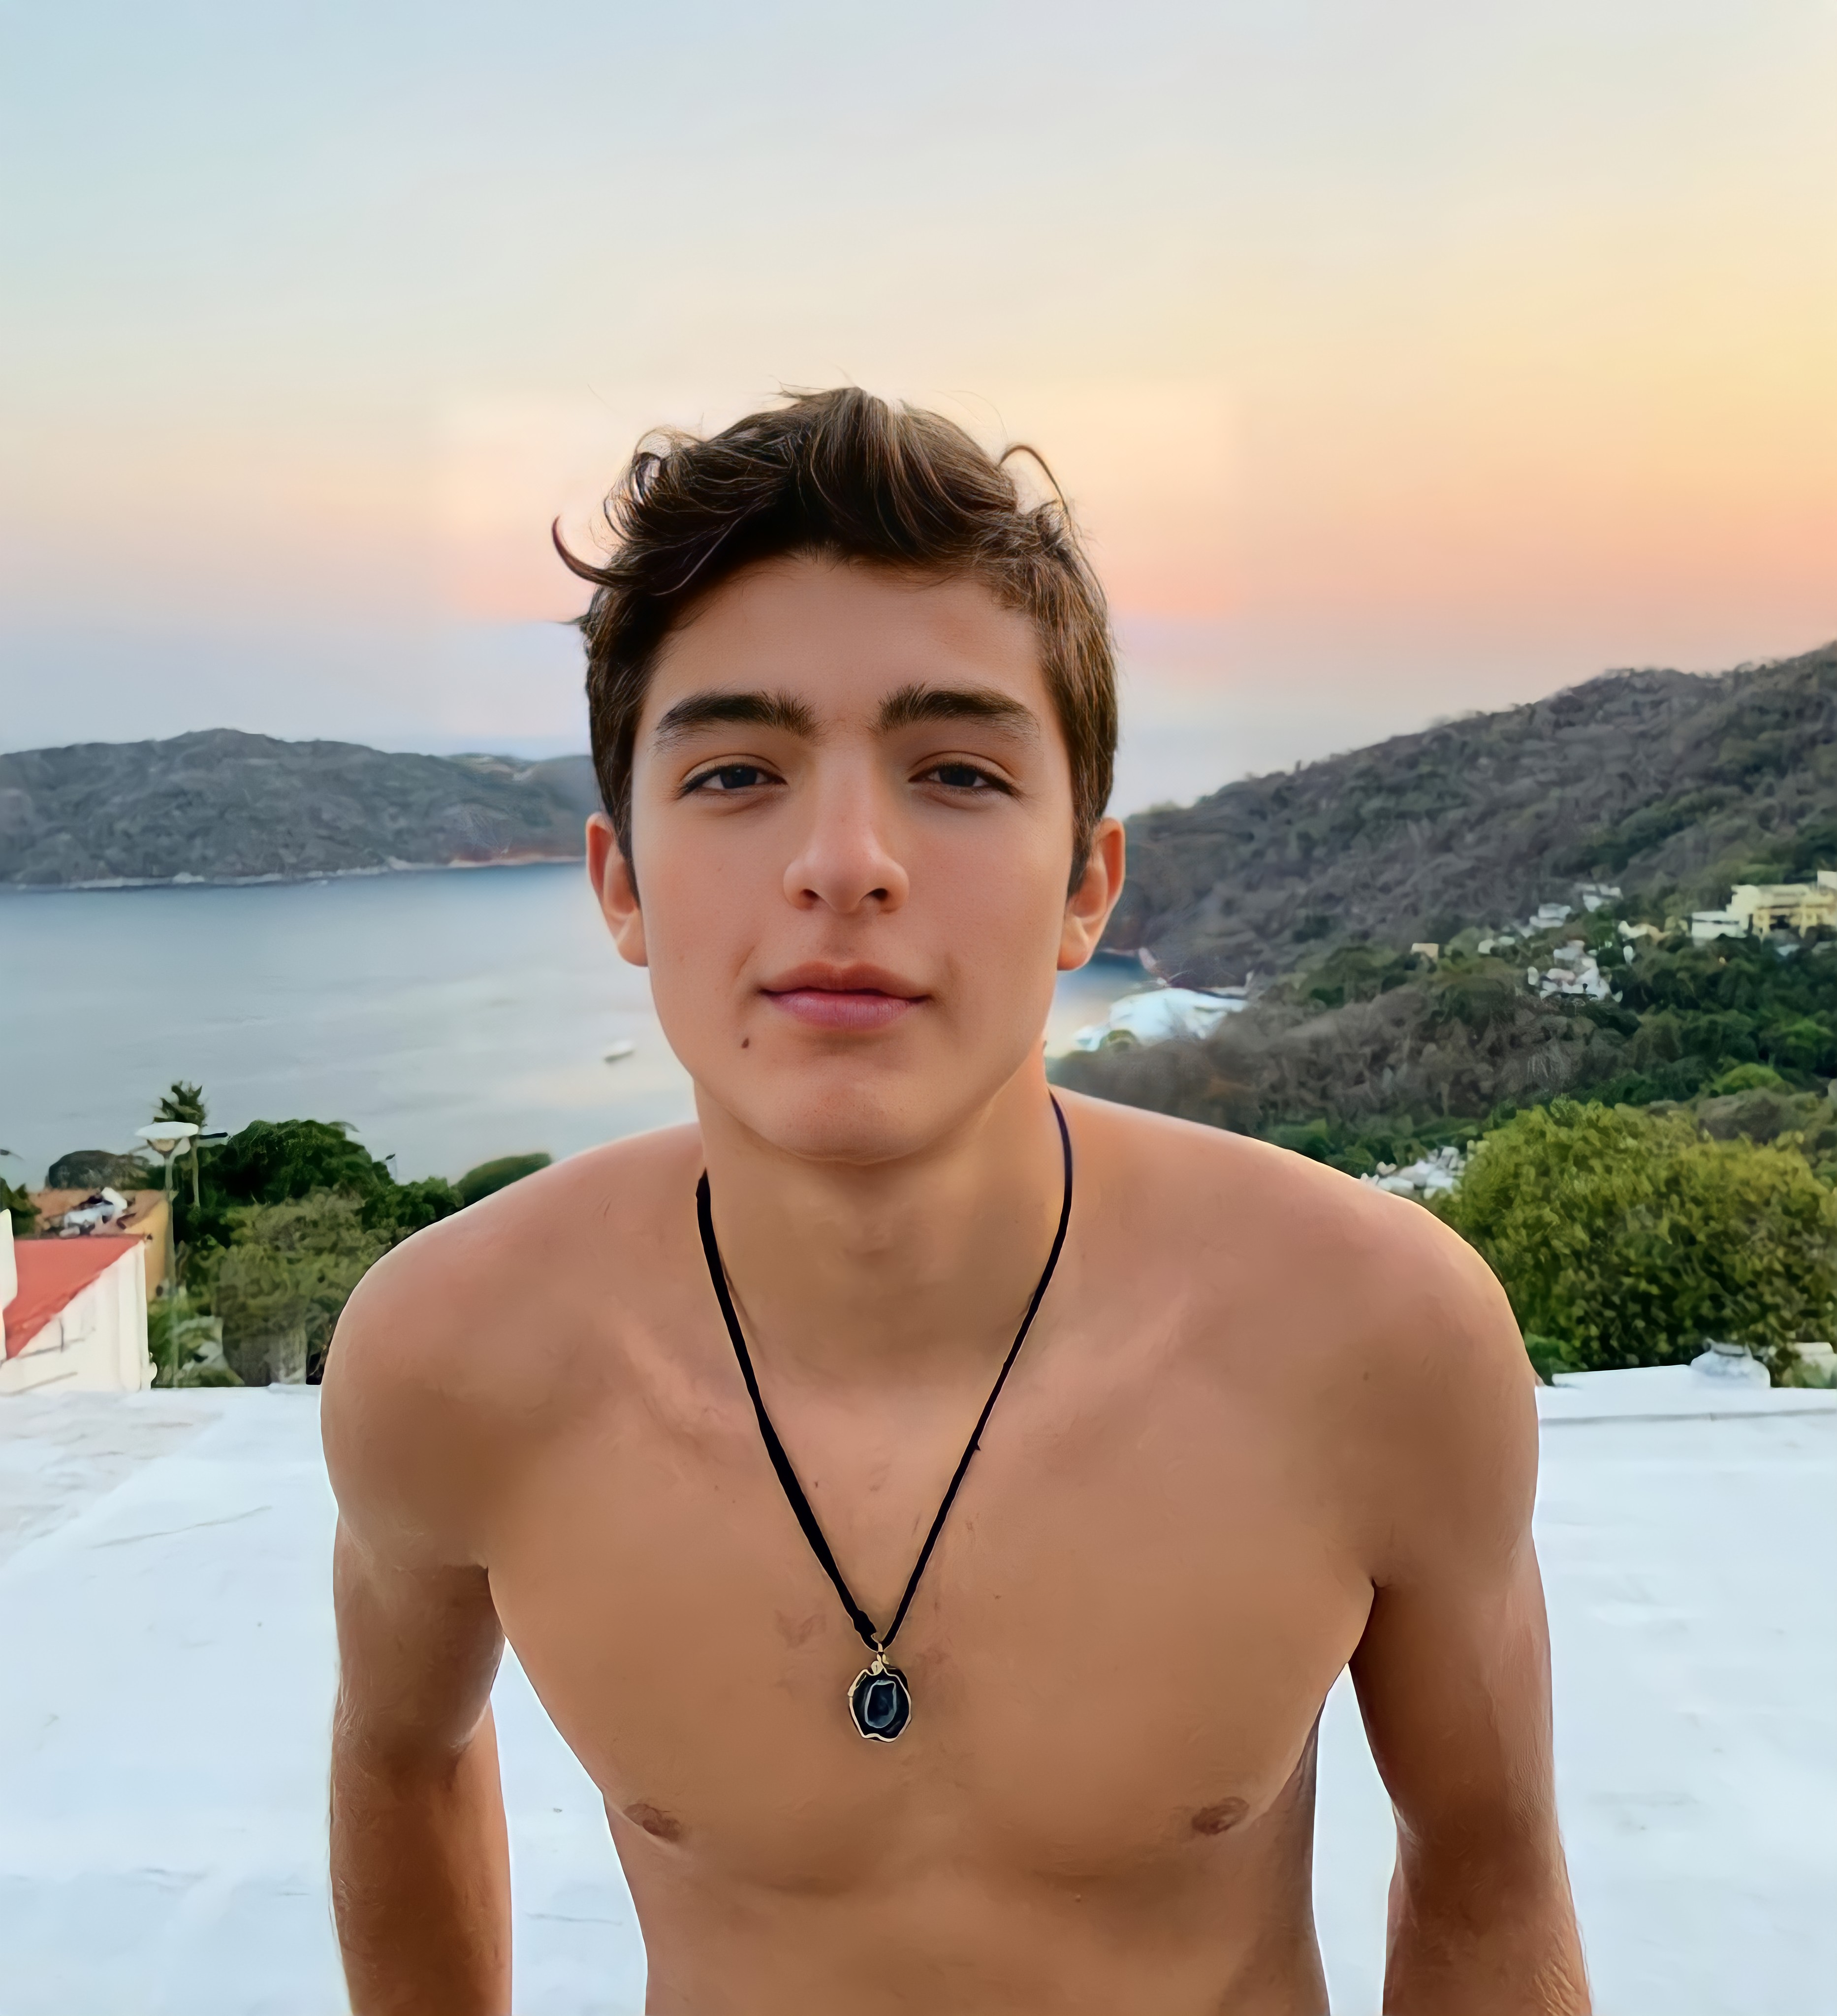
man, male, boy, young, young boy, pose, posing, model, modeling, looking, necklace, face, portrait, landscape, skin, head, chin, sky, water, shoulder, photograph, muscle, human, People in nature, neck, flash photography, jaw, cool, tree, happy, chest, summer, trunk, travel, leisure, Barechested, beauty, abdomen, facial hair, jewellery, horizon, eyewear, lake, vacation, fun, mountain, flesh, tourism, selfie, chest hair, portrait photography, ocean